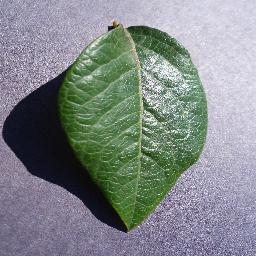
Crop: blueberry
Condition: healthy